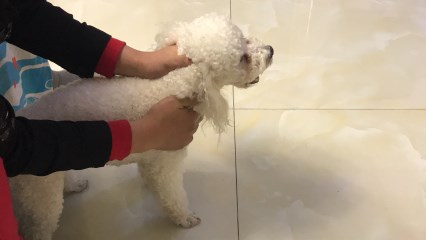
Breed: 3083-n000117-Bichon_Frise